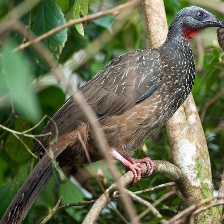
Species: BAND TAILED GUAN
Scientific name: PENELOPE ARGYROTIS